Carmelo Anthony

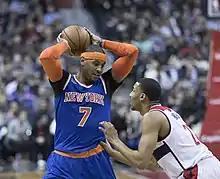
Anthony with the Knicks in 2017

In a January 11, 2017, game against the Philadelphia 76ers, which the team lost 98–97 on a buzzer-beater, Anthony scored 28 points to move past Robert Parish into 26th place in the NBA career scoring ladder. On January 19, 2017, Anthony scored a Knicks-record 25 points in the second quarter, breaking the old record of 24 points shared by Hall of Famer Willis Reed and Allan Houston. Reed scored his 24 points also in the second quarter, while Houston's 24 points came in the fourth quarter.